Dedi Baron

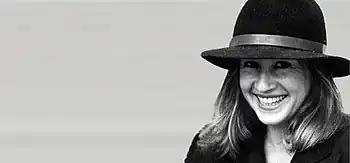
Dedi Baron

Dedi Baron (born on July 17, 1954) is an Israeli theatre and opera director who works and creates in Israel, Germany, Australia and teaches directing and acting.